List of birds of Fiji

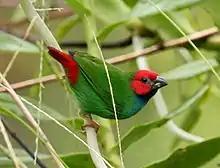
Fiji parrotfinch

The estrildid finches are small passerine birds of the Old World tropics and Australasia. They are gregarious and often colonial seed eaters with short thick but pointed bills. They are all similar in structure and habits, but have wide variation in plumage colours and patterns.